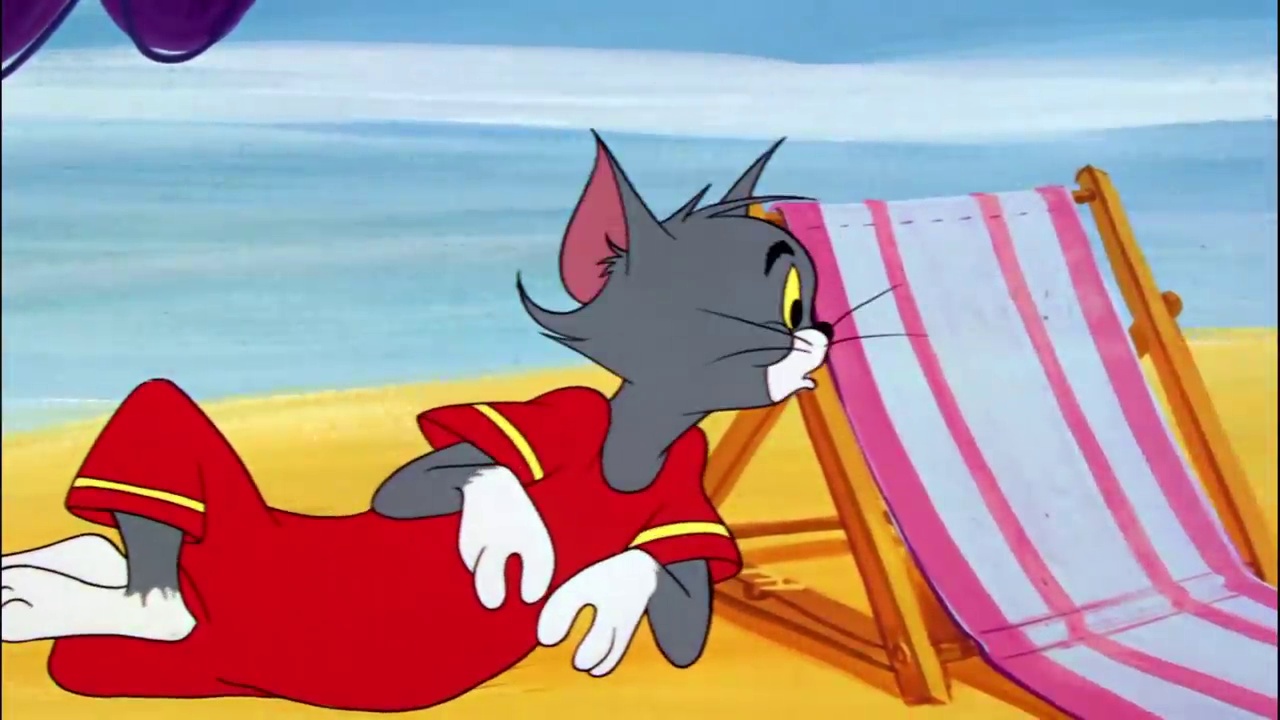
Portrait style: Cartoon Portrait